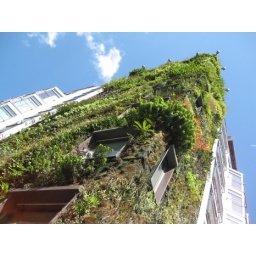
This is a &amp;quot;living wall&amp;quot;; on a commercial building just across the road from Green Park in London